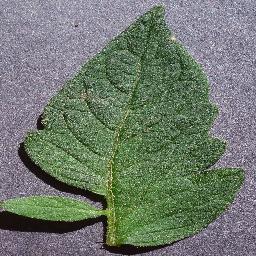
Label: Tomato___healthy